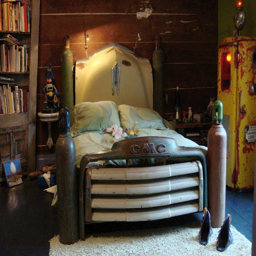
i 'd be ok with this for my bed .